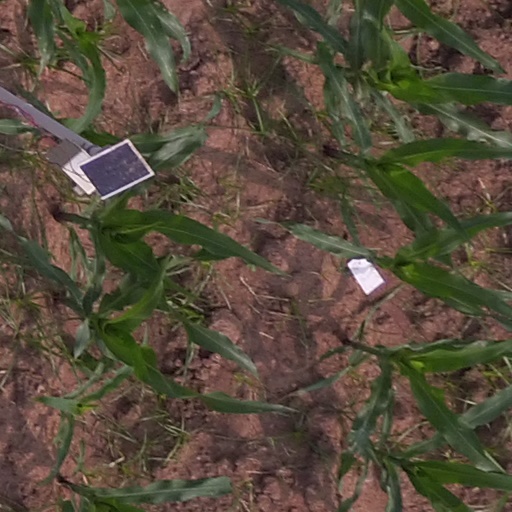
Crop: maize; corn